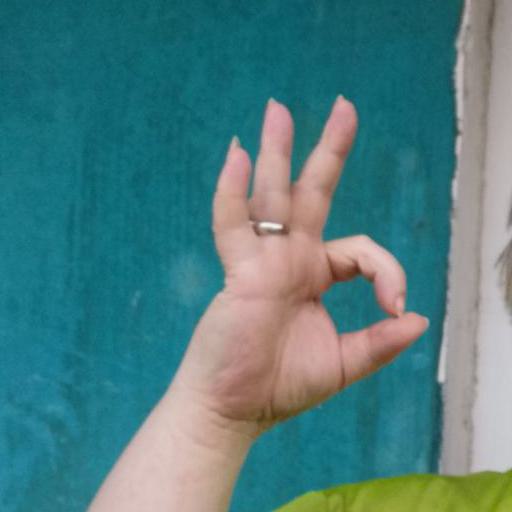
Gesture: ok